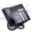
Label: telephone